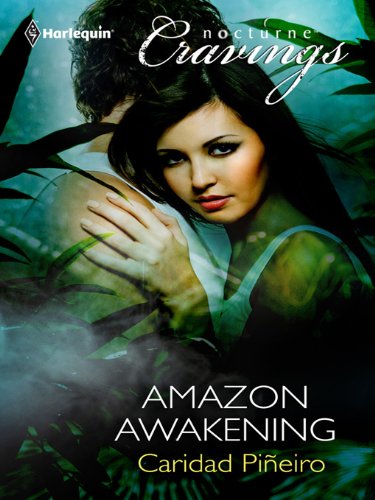
Amazon Awakening
Category: Buy a Kindle
Review From Rachel, a reader: Amazon Awakening is a sultry tale of two guardians of a beautiful Adam & Eve type world. Paola Lopes doesn't know it at first, but Ray Peralta, a fellow guardian, is going to take her on a grand adventure of lust and exploration. This is definitely a book you won't want to miss. If you are a lover of romance and mysticism this is the book for you. From the Author So many of you enjoyed the rainforest setting from my novella in the MOON FEVER anthology that I decided to return to that locale for AMAZON AWAKENING.I loved dragging by-the-book New York City lawyer Paola Lopes to the wilds of the rainforest and into the arms of Rey Peralta, the very sexy Guardian who has been the right hand man of Paola's grandmother.  Rey knows it's time for Paola to take up the reins as the Priestess of the Guardians, a very special race of people who are able to travel to and from a sacred space buried deep in the rainforest.  A space some say might even be the Garden of Eden before man despoiled it.This is an erotic and sexy story about Paola's journey to accept her role as a leader and to savor her sexual awakening with Rey.  I hope you will enjoy the intense heat factor in AMAZON AWAKENING during the coming cold winter nights. About the Author Caridad Pineiro is the NY Times bestsellingauthor of over twenty-nine paranormal romance and romantic suspense novels andnovellas.  Look for THE FIFTH KINGDOM, a romantic suspense from CarinaPress in July 2011 and THE LOST, the first book in the new SIN HUNTERSparanormal romance series in August 2011.Her popular THE CALLING vampire series returns in 2012, but vampirelovers will enjoy A VAMPIRE FOR CHRISTMAS (October 2011) which includesCaridad's novella, WHEN HERALD ANGELS SING. For more information on Caridad,please visit caridad.com.
Features: Rey Peralta has been sent to persuade Paola Lopes to return to Brazil and take up her place as Priestess of the Guardians, protectors of the sacred realm hidden deep in the Amazon rainforest. He knows Paola is the one they need to ensure their survival—but he doesn't expect the instant blast of desire that sparks between them. Her beauty and power call to him, enticing him to merge with her physically and spiritually; a desire that only increases when they give in to their passion and make love. Can he convince Paola to accept her destiny and stay with her people—and by his side?